Świnoujście

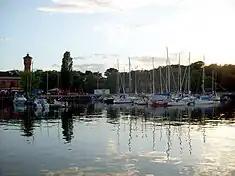
Marina in Świnoujście

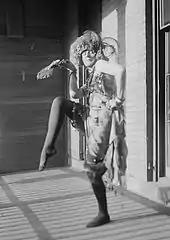
Elsa von Freytag-Loringhoven

The town is located on both banks of the Świna Channel, which are connected by regular ferries and the underwater Świnoujście Tunnel that was opened in 2023. The project cost EUR 191 million and constitutes the only fixed link between two parts of the city and between the rest of country.